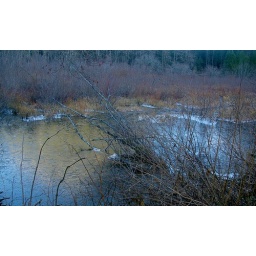
golden mountain reflection in frozen pond.jpg